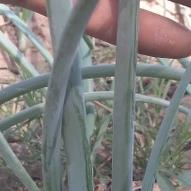
Crop: Onion
Condition: healthy-leaf